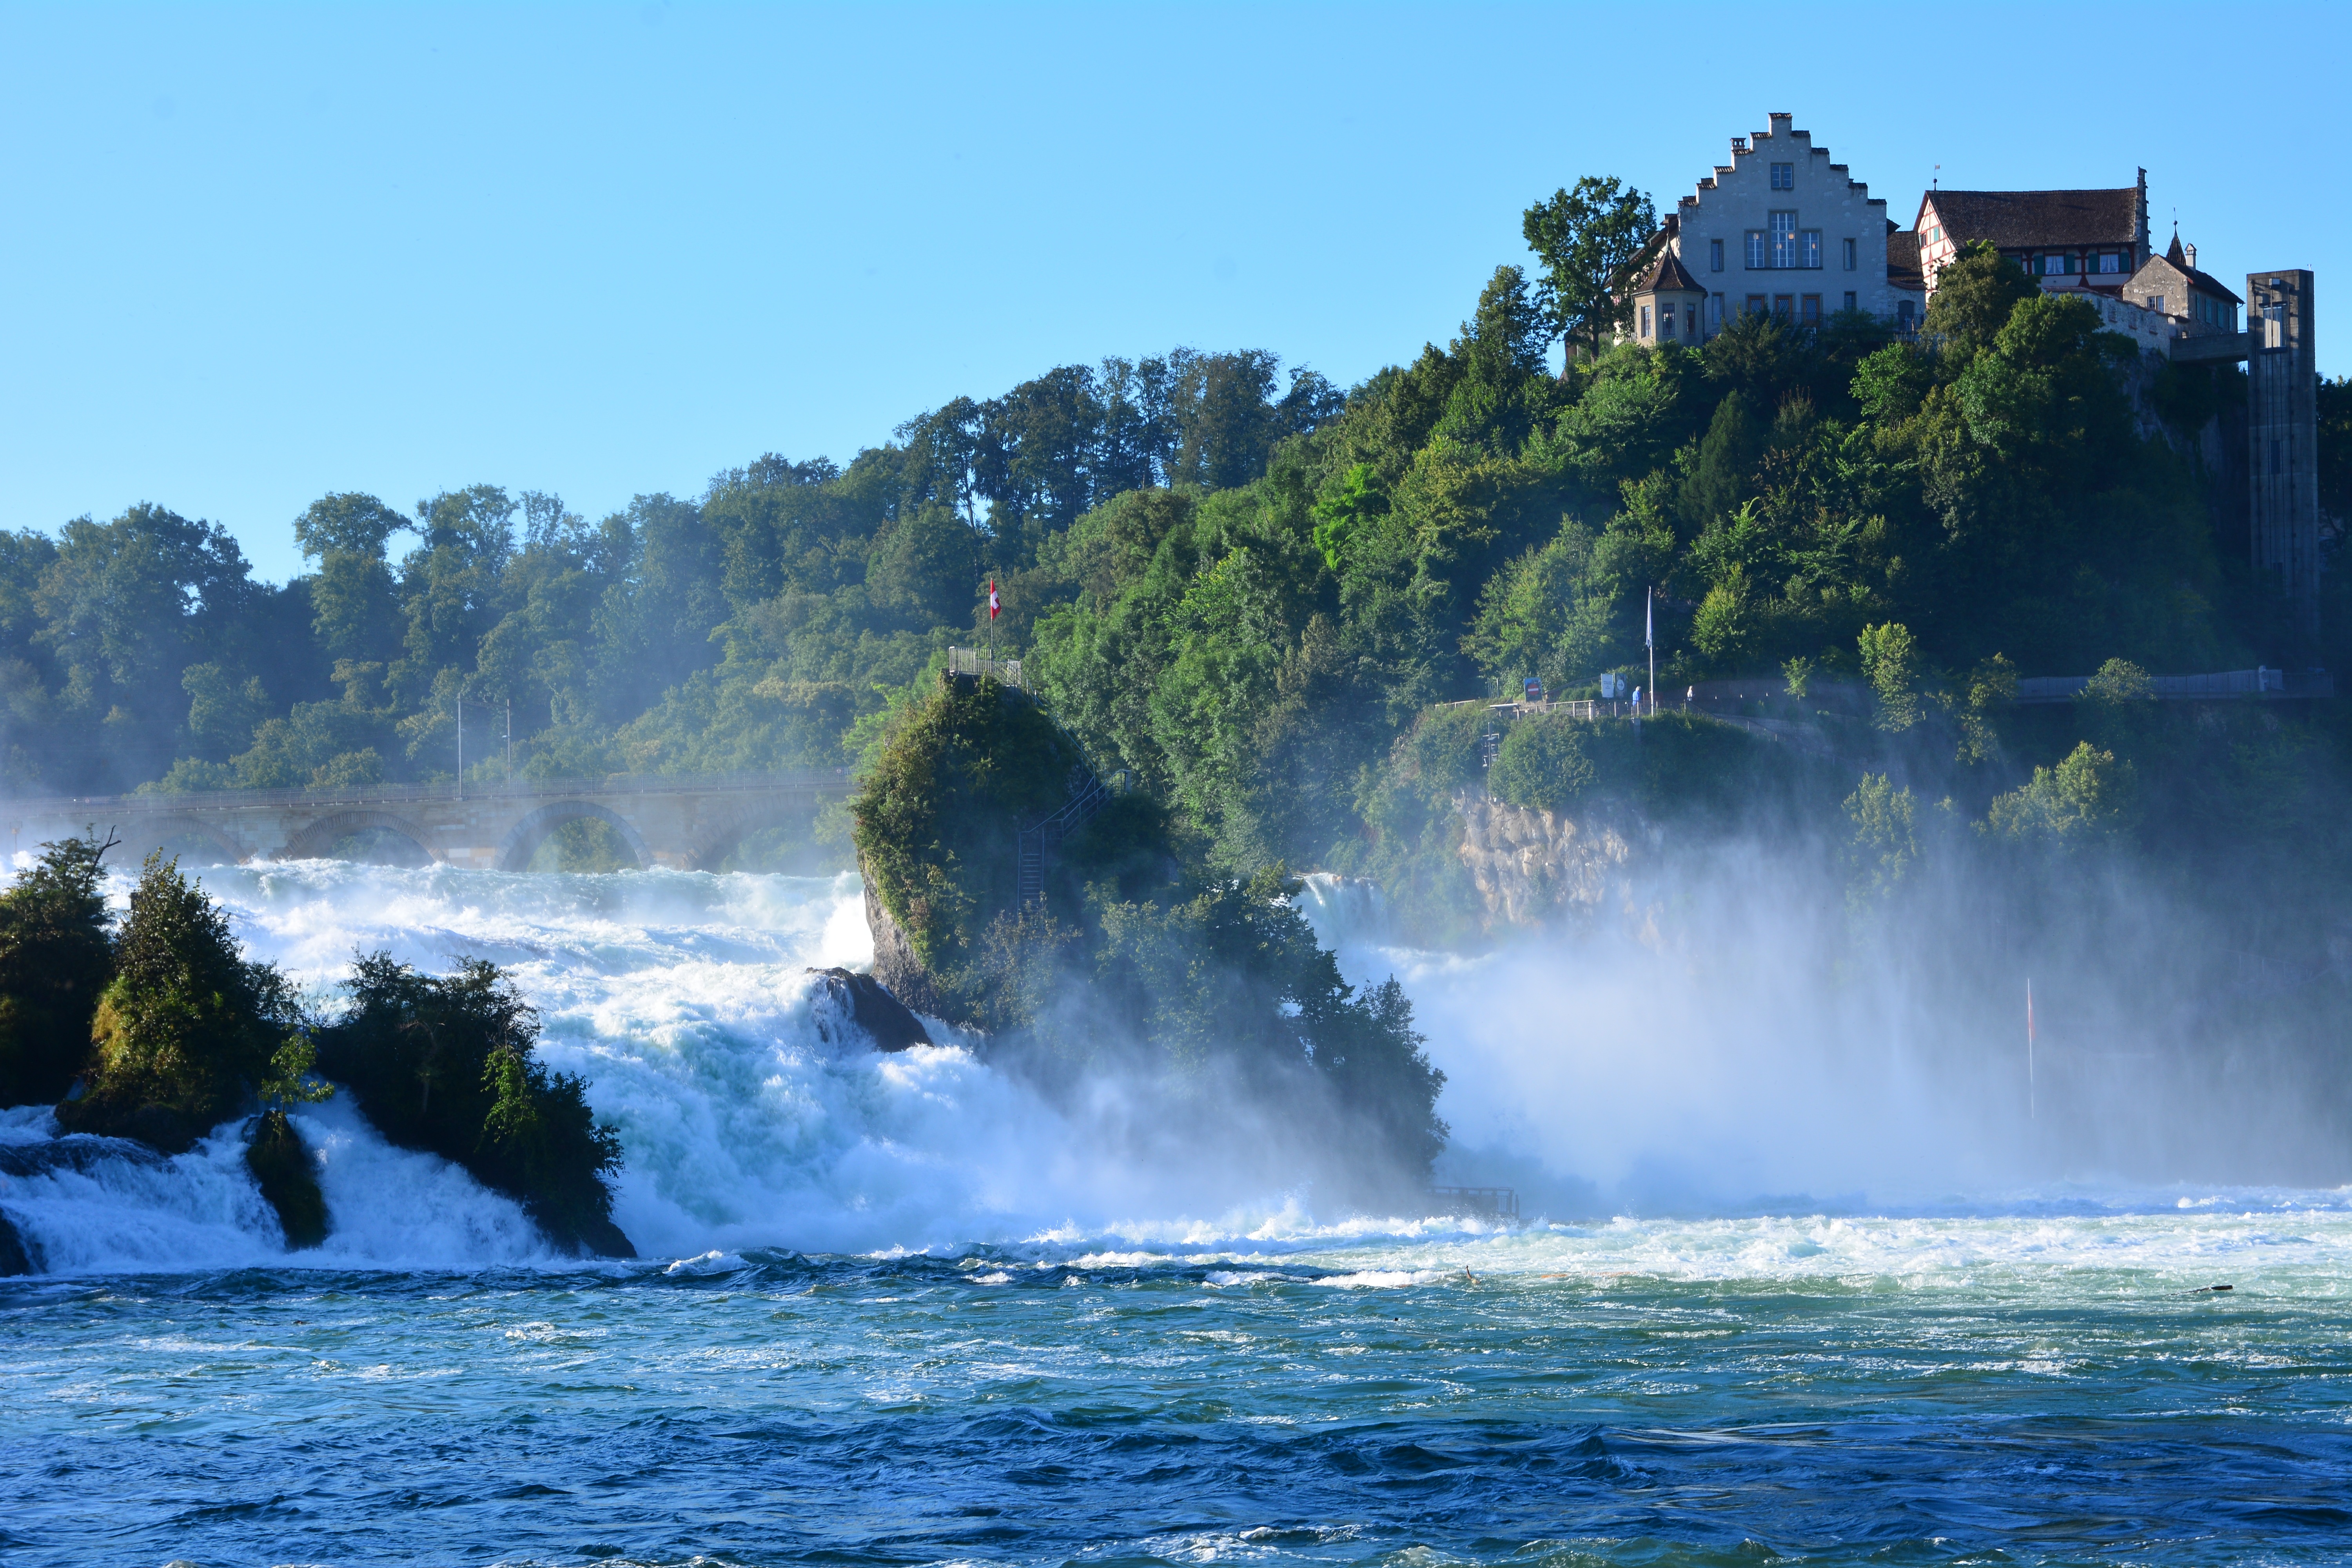
sea, coast, water, nature, forest, rock, ocean, waterfall, white, fall, shore, wave, river, panorama, vacation, cliff, environment, europe, stream, green, flow, cascade, flowing, bay, rapid, castle, landmark, sightseeing, blue, terrain, body of water, waterflow, power, boating, swiss, switzerland, big, wonder, famous, huge, water feature, rhine, schaffhausen, rheinfall, cape, roaring, rhein, neuhausen, largest, rhinefalls, wind wave